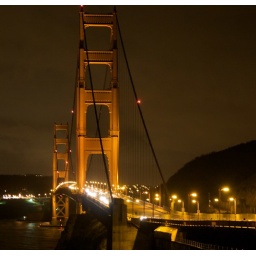
me, selva, and a rock wall kept the camera steady in the wind